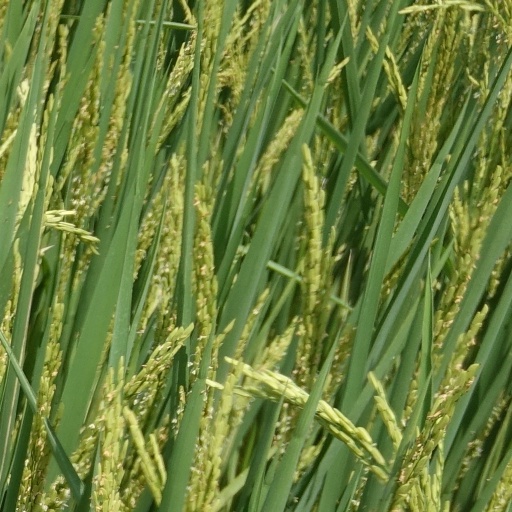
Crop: rice